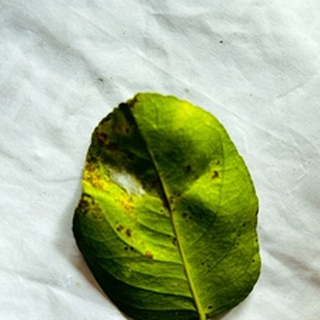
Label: lemon_spider_mites